Auestadion

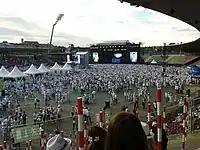
Just White theme at Auestadion music event for Hessentag 2013

The Auestadion has twice hosted the German Athletics Championships in 2011 and 2016. Established in 1898, the German Athletics Championships is a major annual national tournament for German track and field athletics for both men and women. The Auestadion is one of fourteen venues to host the German Championships since the Championships resumed post World War II. The 2011 edition was hosted over two days on 23–24 July 2011. Two championship records were set at the stadium for women's hammer throw by Betty Heidler and javelin throw by Christina Obergföll. The 2016 Championships were contested on 18–19 June 2016. One championship record was set by Gesa Felicitas Krause in the women's 3000 metres steeplechase.